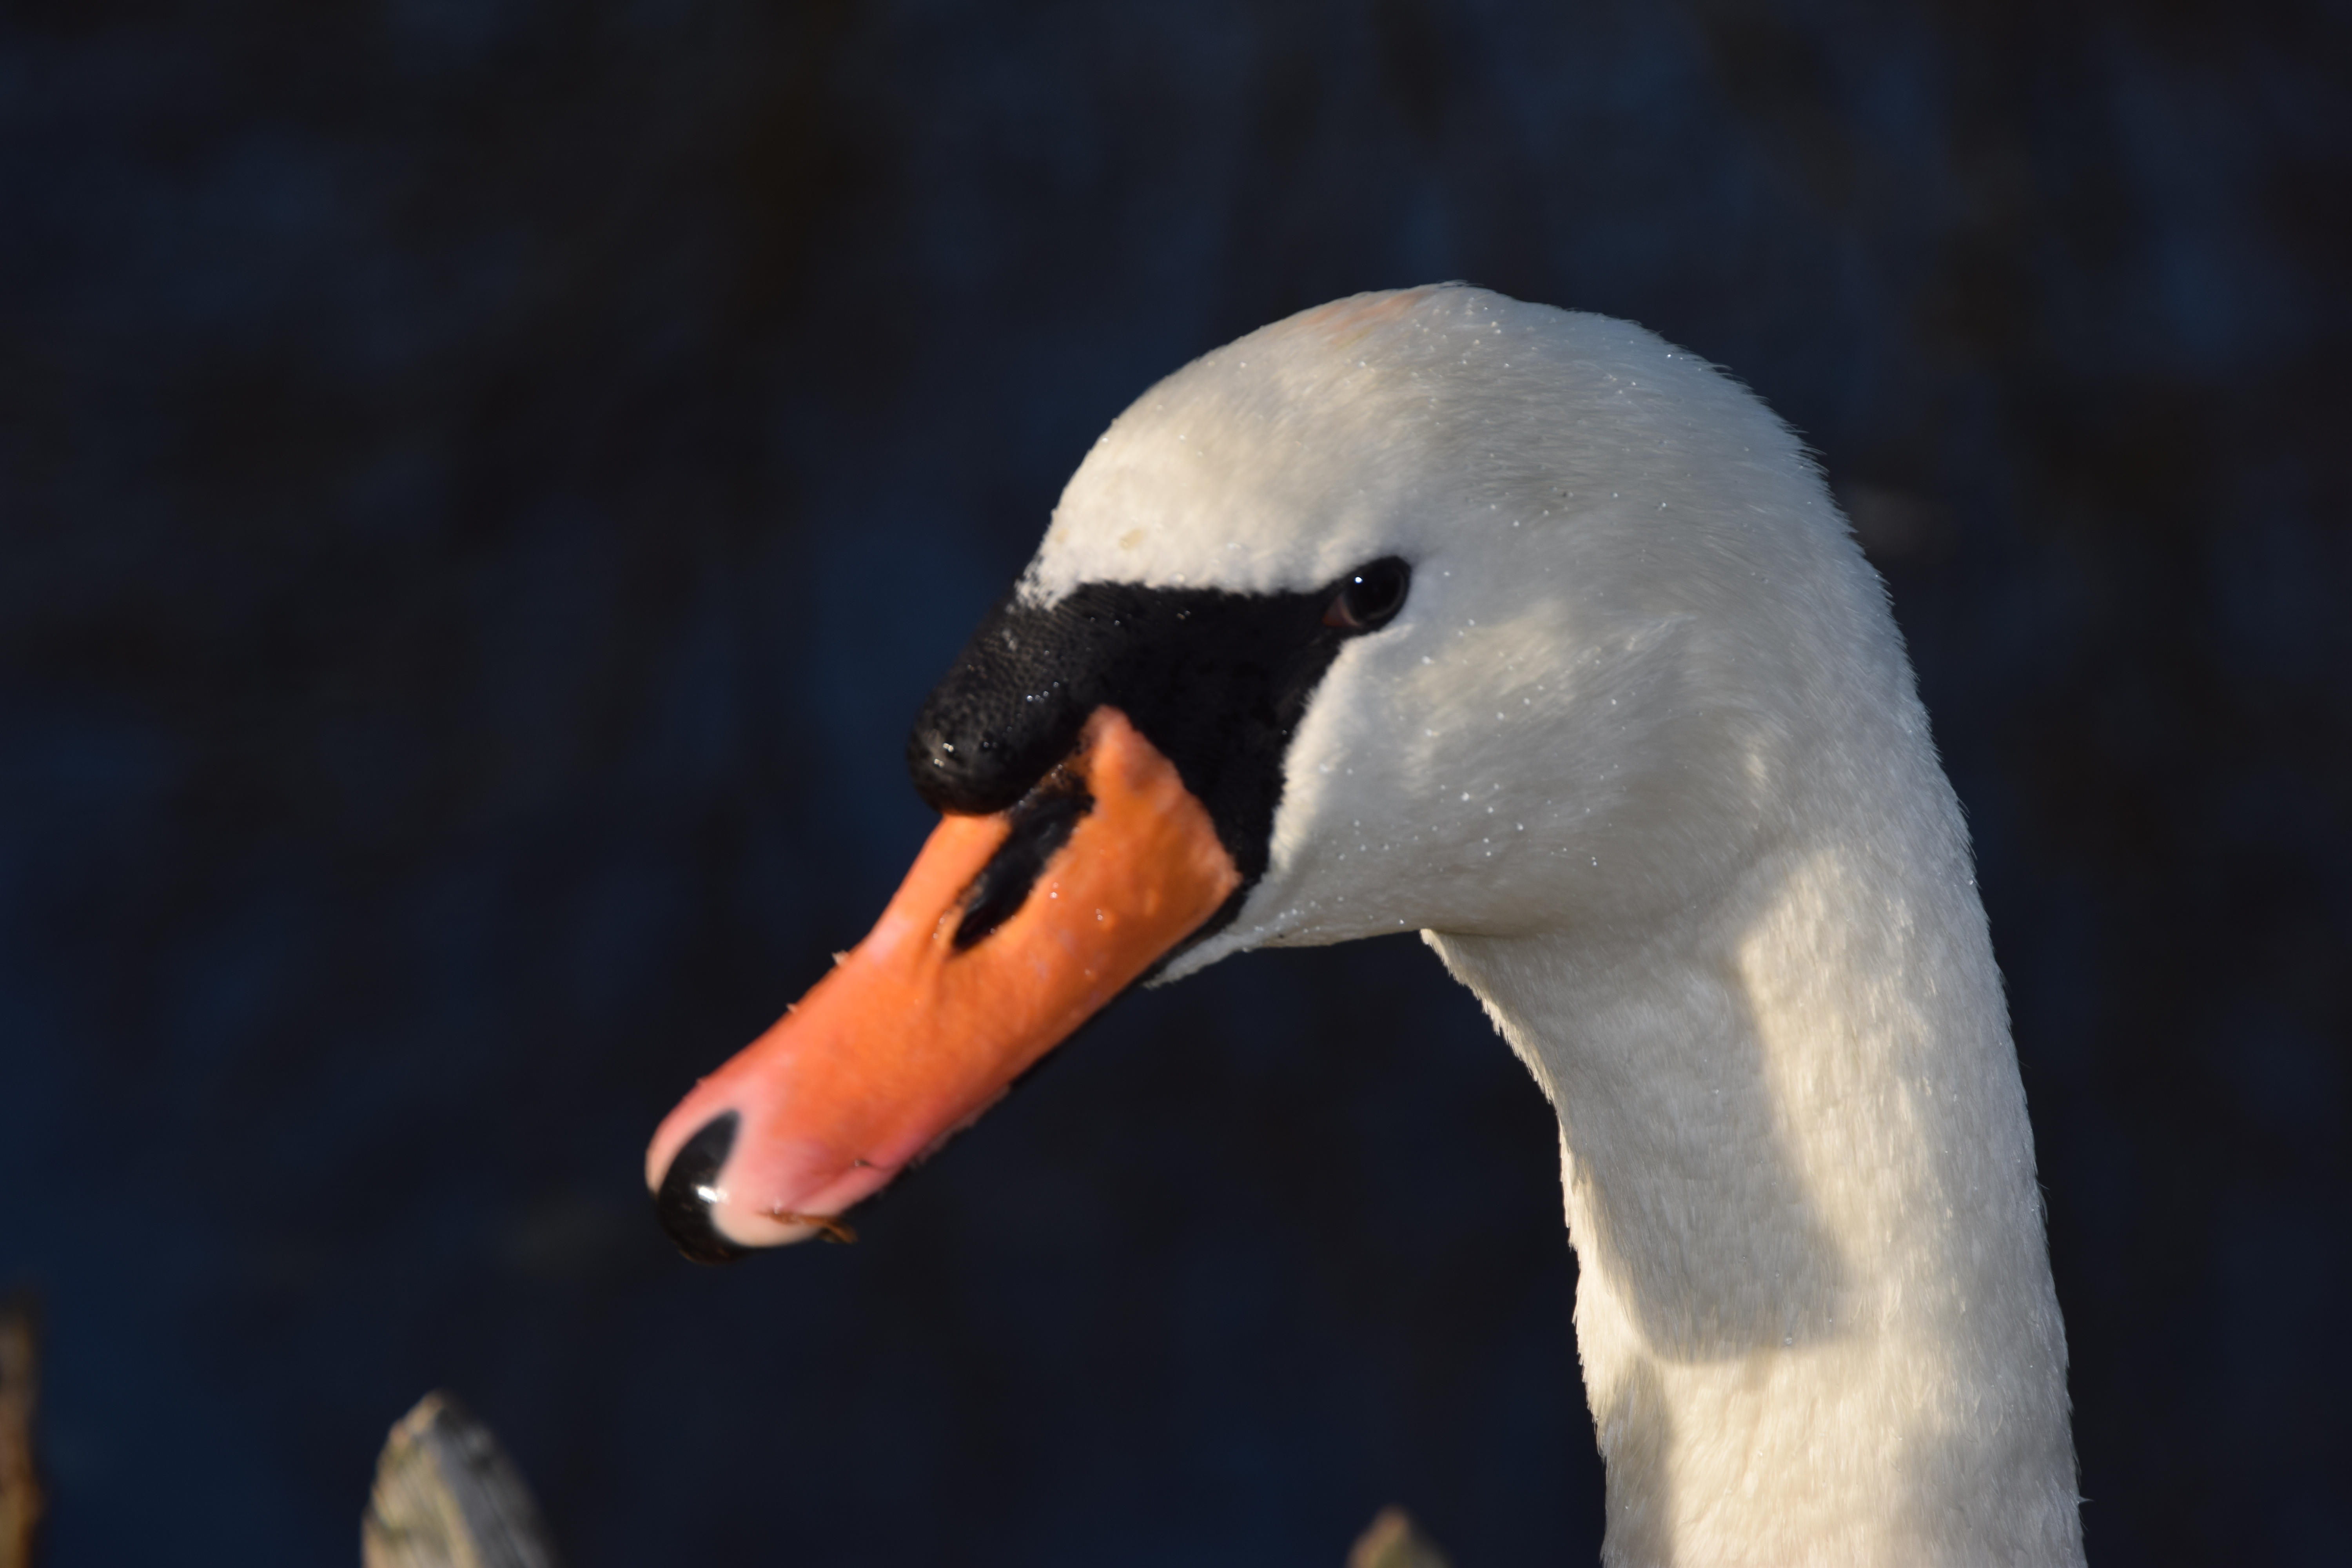
swan, head, bird, eye, human body, beak, ducks, geese and swans, feather, waterfowl, duck, wing, water bird, tundra swan, terrestrial animal, wildlife, seaduck, art